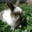
Label: rabbit